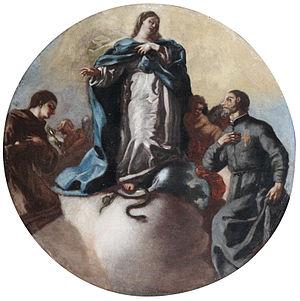
Leonardo Antonio Olivieri ou Oliviero est un peintre italien de la fin du Baroque.